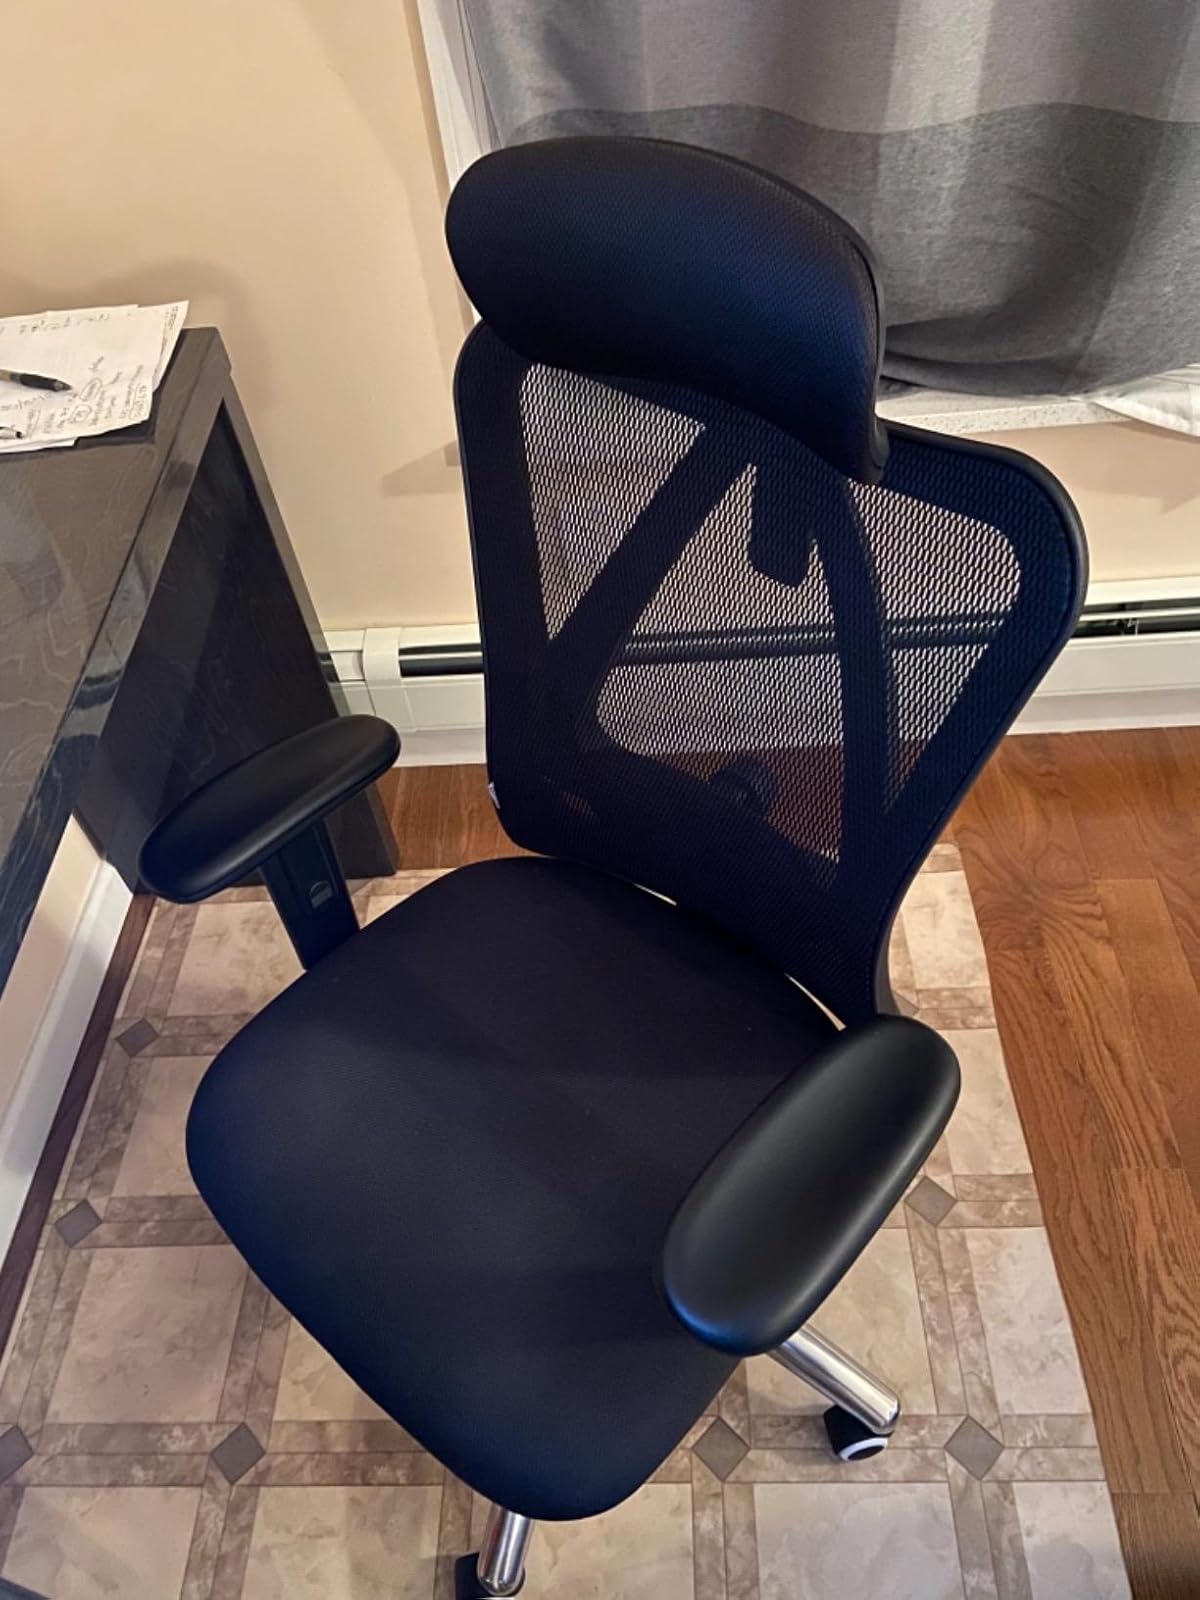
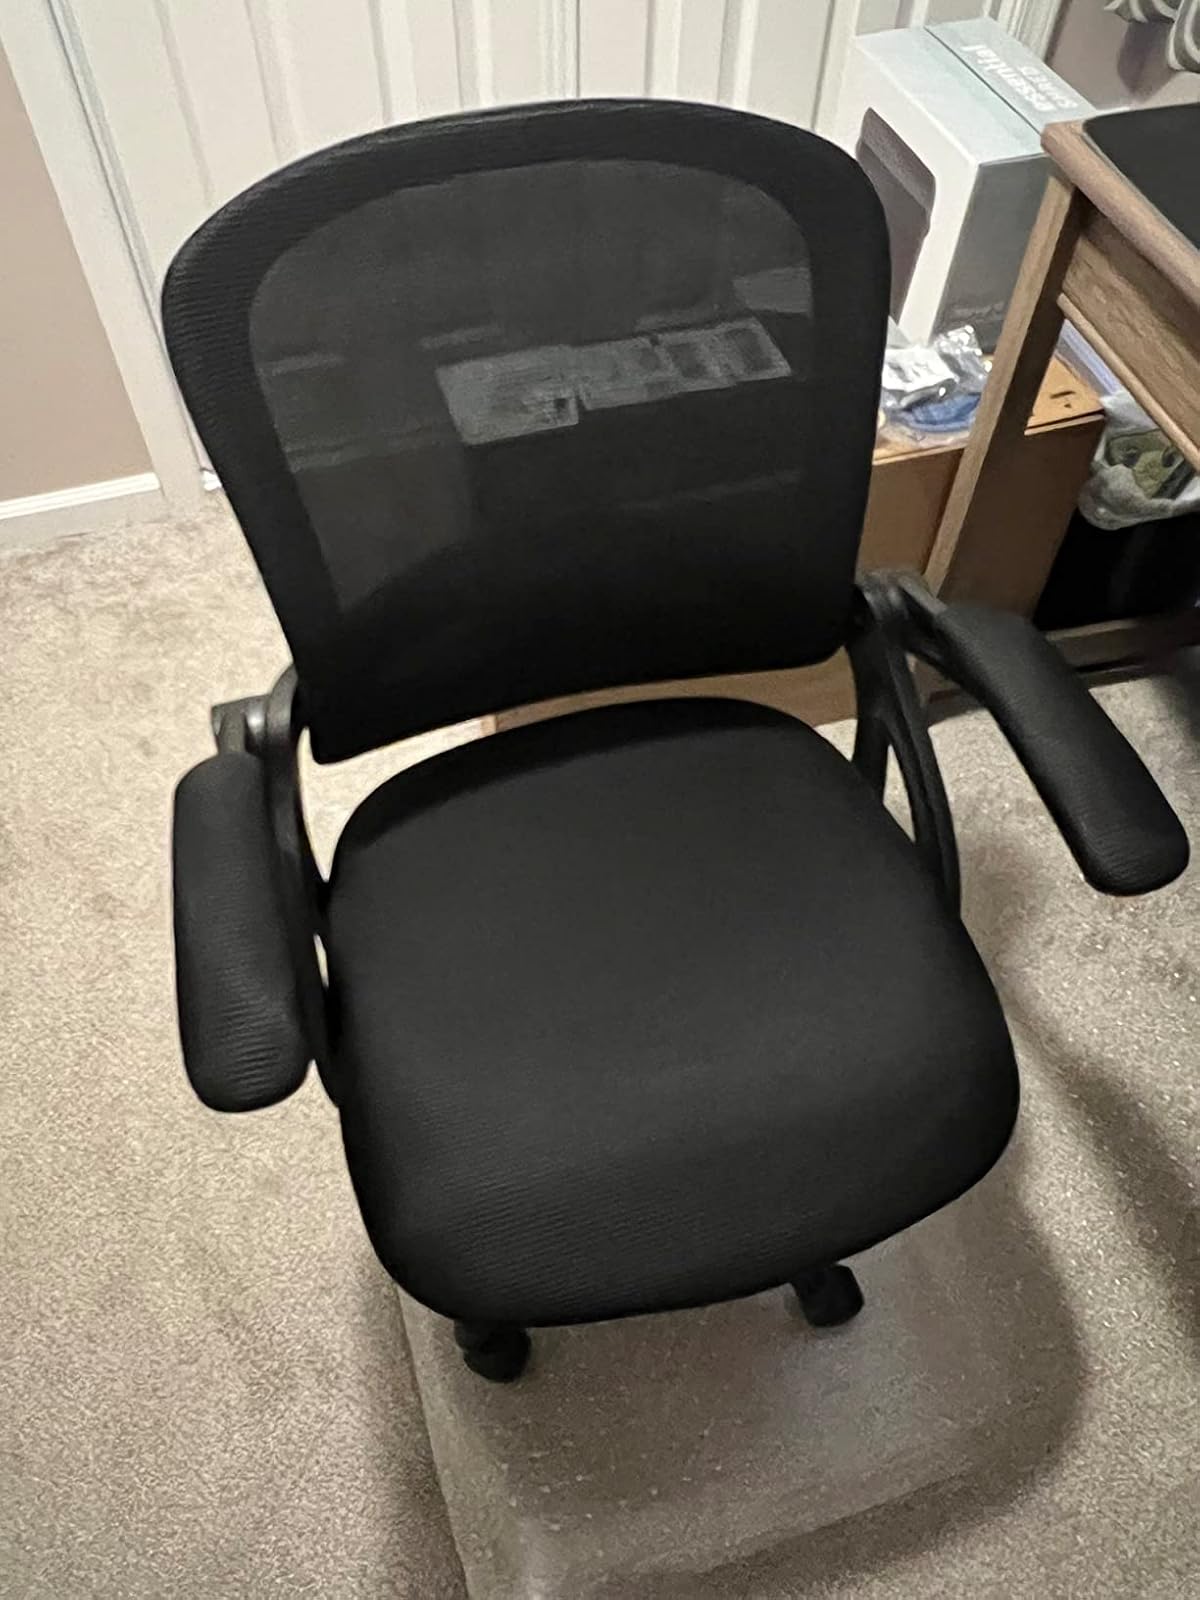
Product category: items_chair
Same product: no